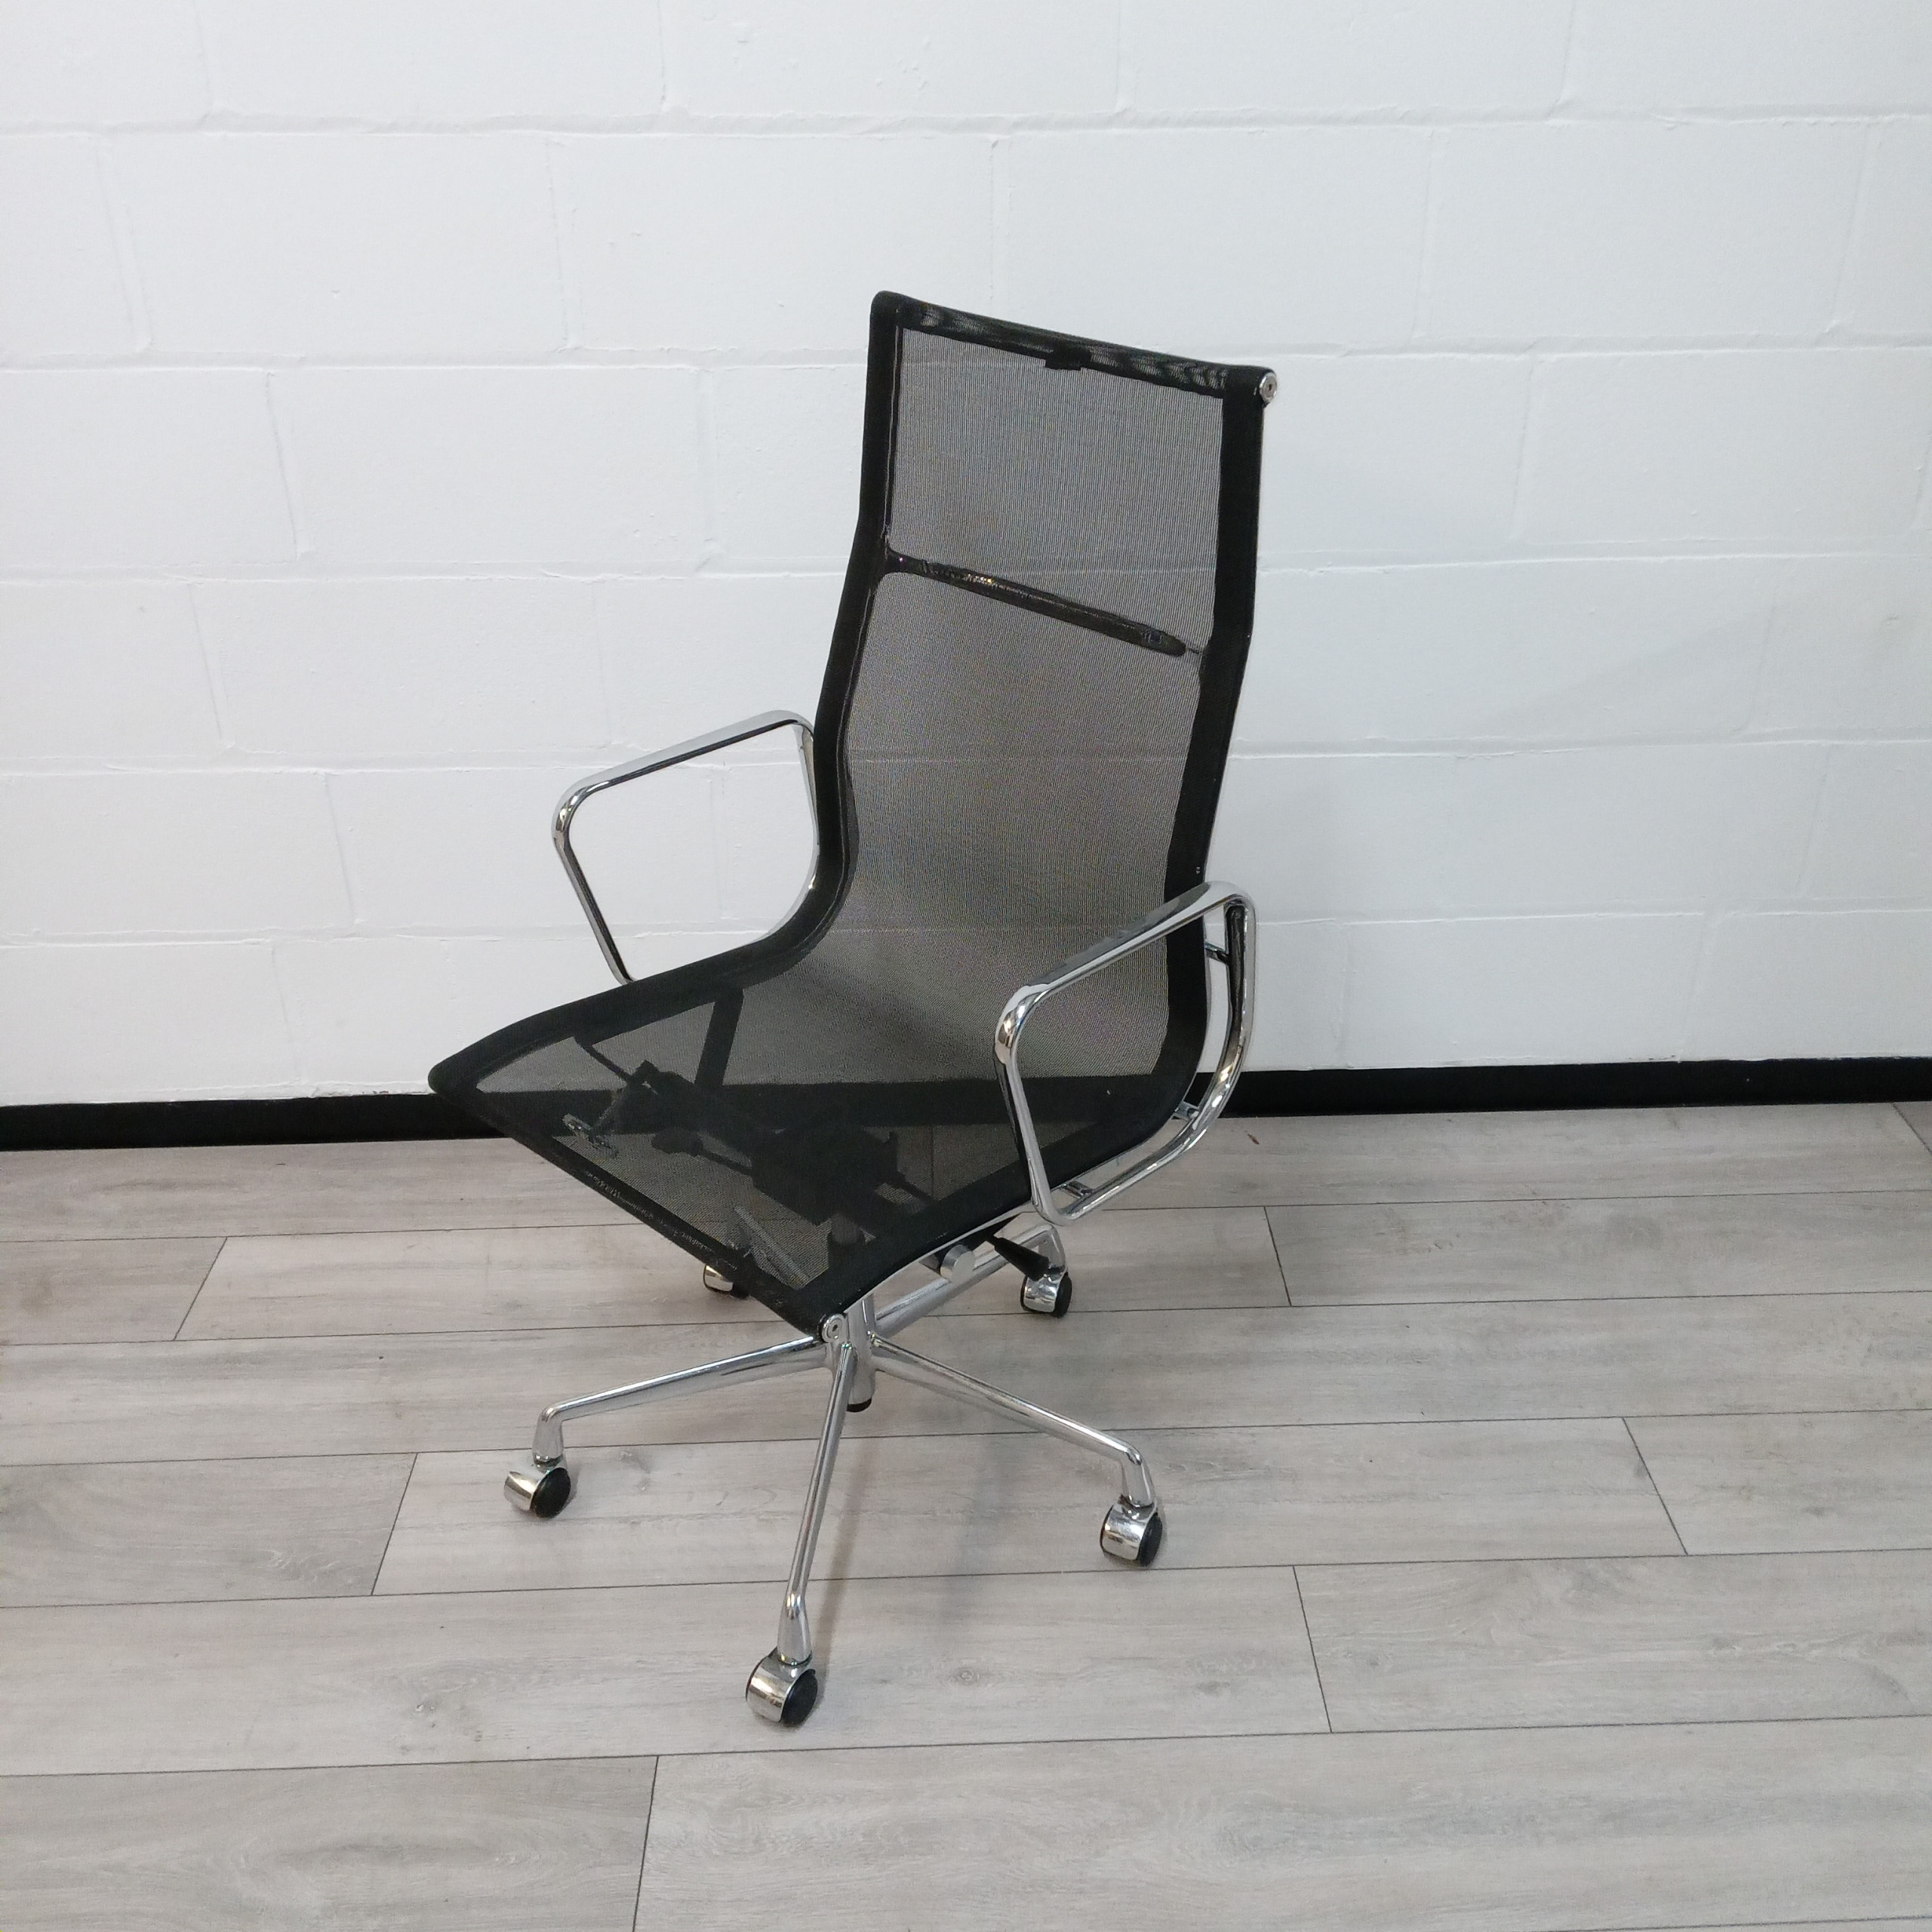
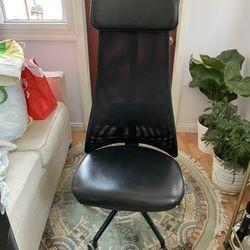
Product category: items_chair
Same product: no